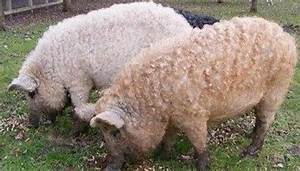
Label: sheep